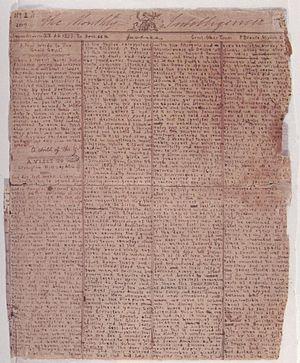
Première page de «
La famille Brontë [ˈbɹɒnteɪ] est une famille littéraire britannique du XIXᵉ siècle, dont la notoriété, qui s'étend à tous ses membres, est essentiellement due aux trois sœurs, poétesses et romancières, Charlotte, Emily et Anne. Elles publient des poèmes, puis des romans, d'abord sous des pseudonymes masculins. Leurs romans attirent immédiatement l'attention, pas toujours bienveillante, pour leur originalité et la passion qu'ils manifestent. Seul Jane Eyre, de Charlotte, connaît aussitôt le succès. Mais Wuthering Heights d'Emily, The Tenant of Wildfell Hall d'Anne et Villette de Charlotte sont admis plus tard parmi les grandes œuvres de la littérature.
Le monde imaginaire de Glass Town, la « confédération de la Ville de verre », a été créé à la fin de 1827 par Charlotte, Branwell, Emily et Anne Brontë. Il a cédé la place, vers 1834, au royaume imaginaire d’Angria, « administré » par Charlotte et Branwell Brontë.